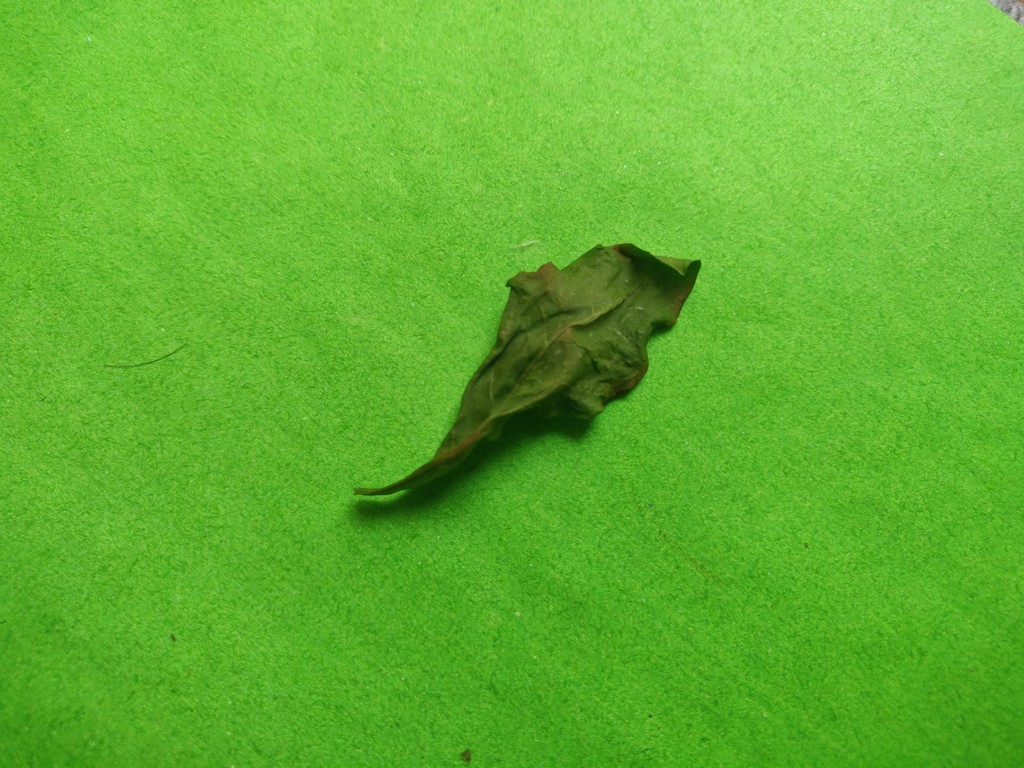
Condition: Dried
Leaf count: single
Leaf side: unknown